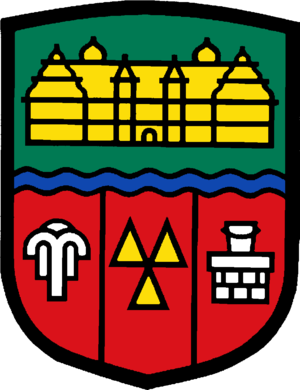
Samtgemeinde Bevern
Coat of arms of Bevern
Bevern er et amt beliggende centralt i Landkreis Holzminden, i den sydlige del af den tyske delstat Niedersachsen. Administrationen ligger i byen Bevern.